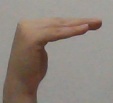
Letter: haa